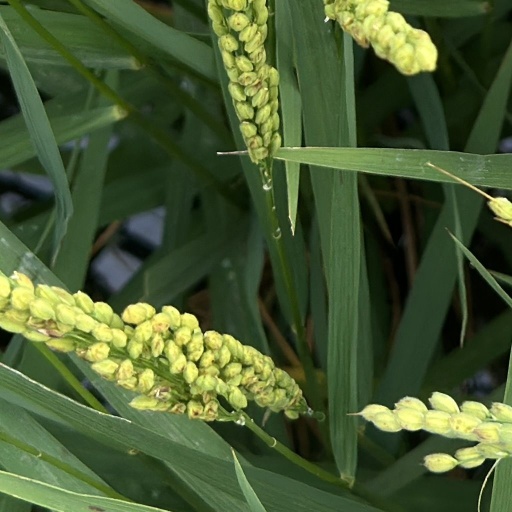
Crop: rice